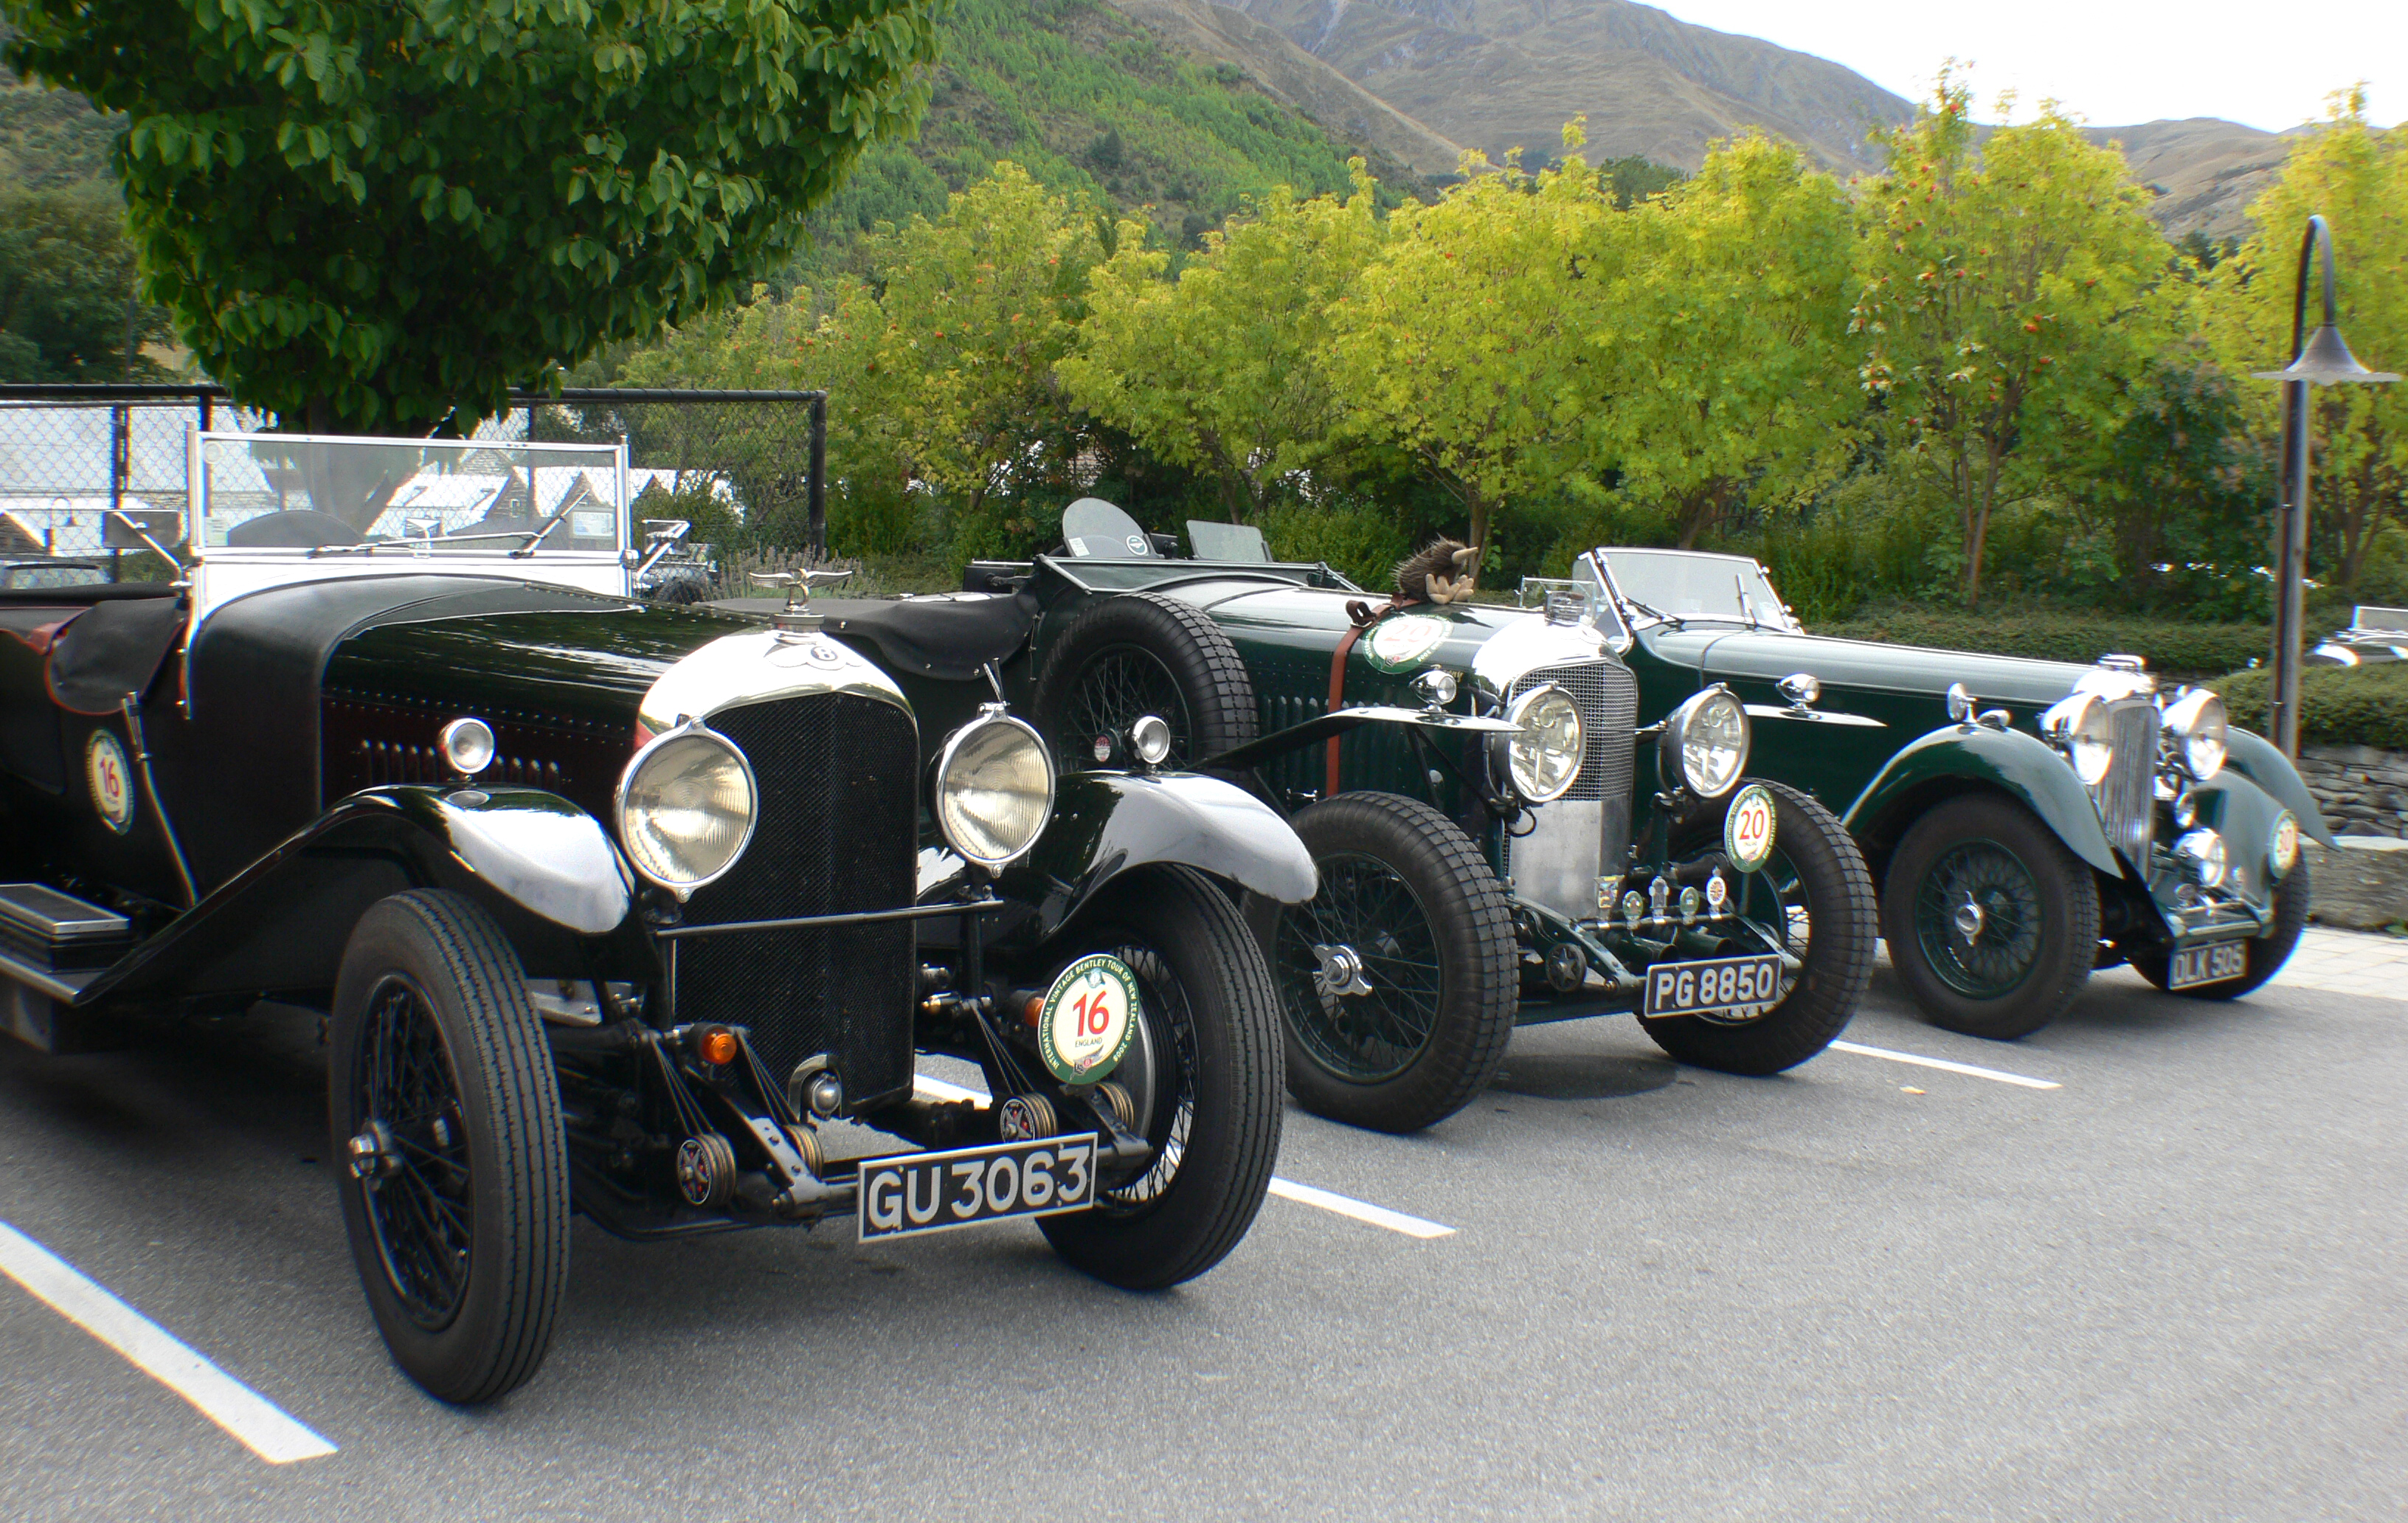
car, vehicle, sports car, motor vehicle, vintage car, race car, cars, sportscars, racing, bridgecamera, carshows, fastcars, bentley, britishclassiccars, vintagebentleyrally, opentoptouringcar, antique car, land vehicle, touring car, automobile make, luxury vehicle